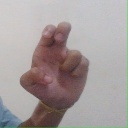
अक्षर: अ